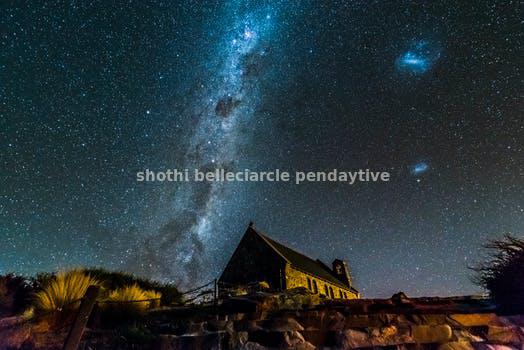
Label: Watermark